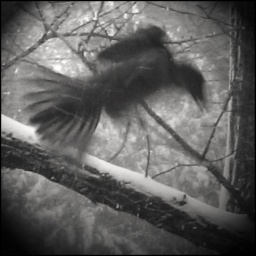
the morning after the snow storm, a bird flies by the window - I wonder if it's difficult to fly through snow